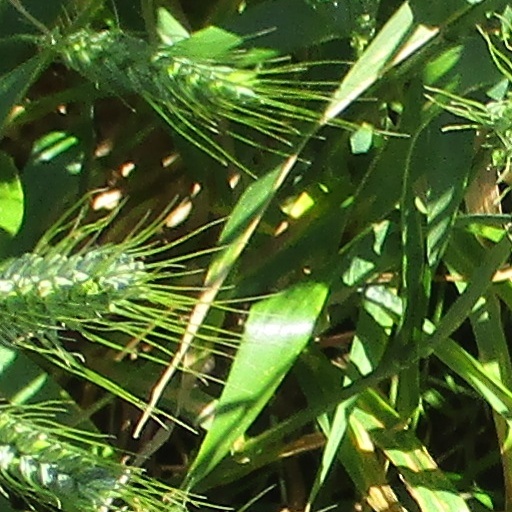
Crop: wheat